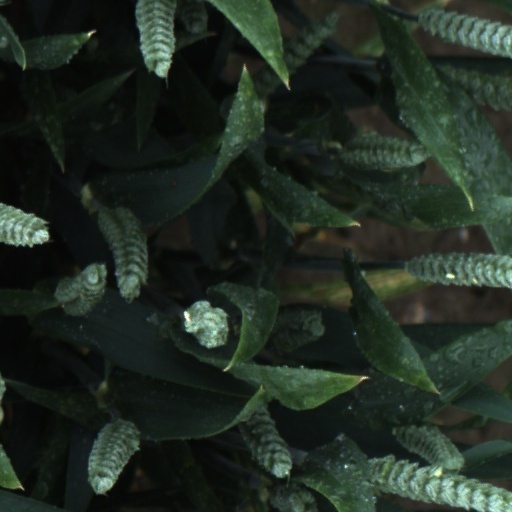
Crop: wheat